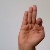
The image shows a hand gesture representing the letter 'F' in Indian Sign Language.